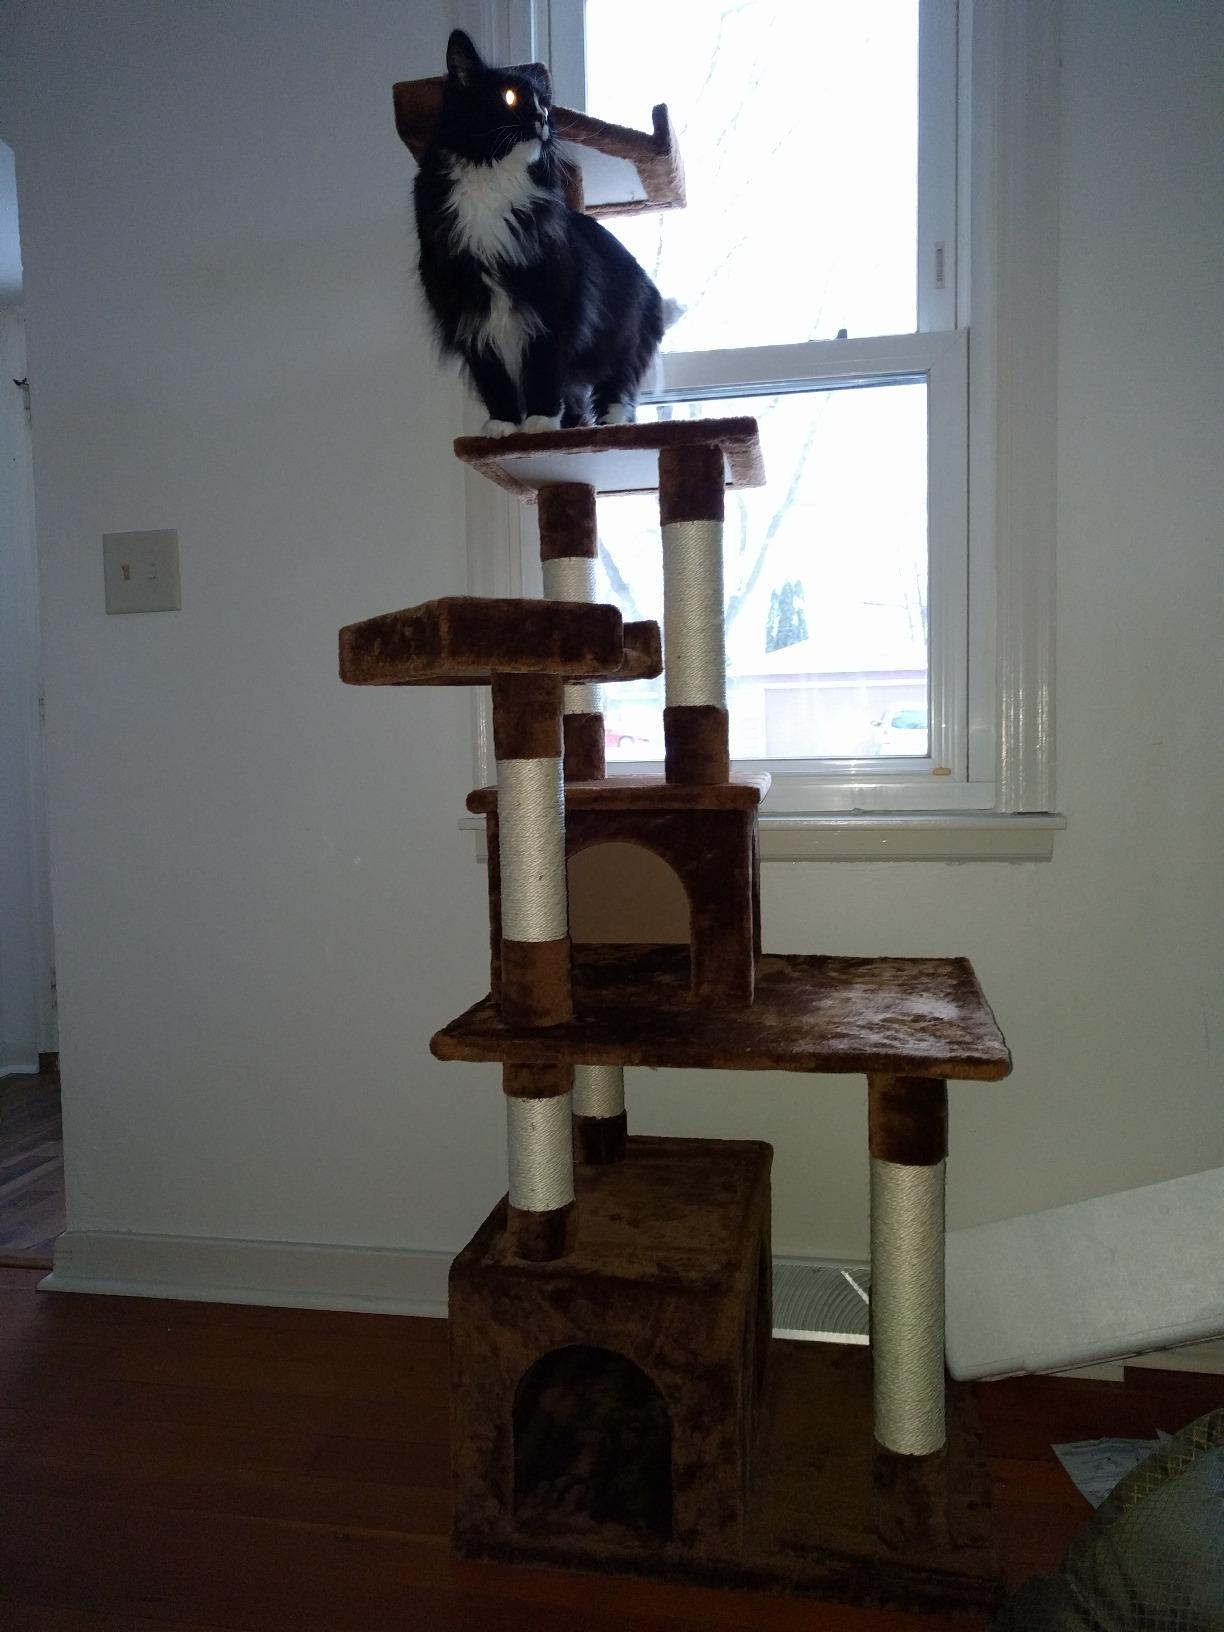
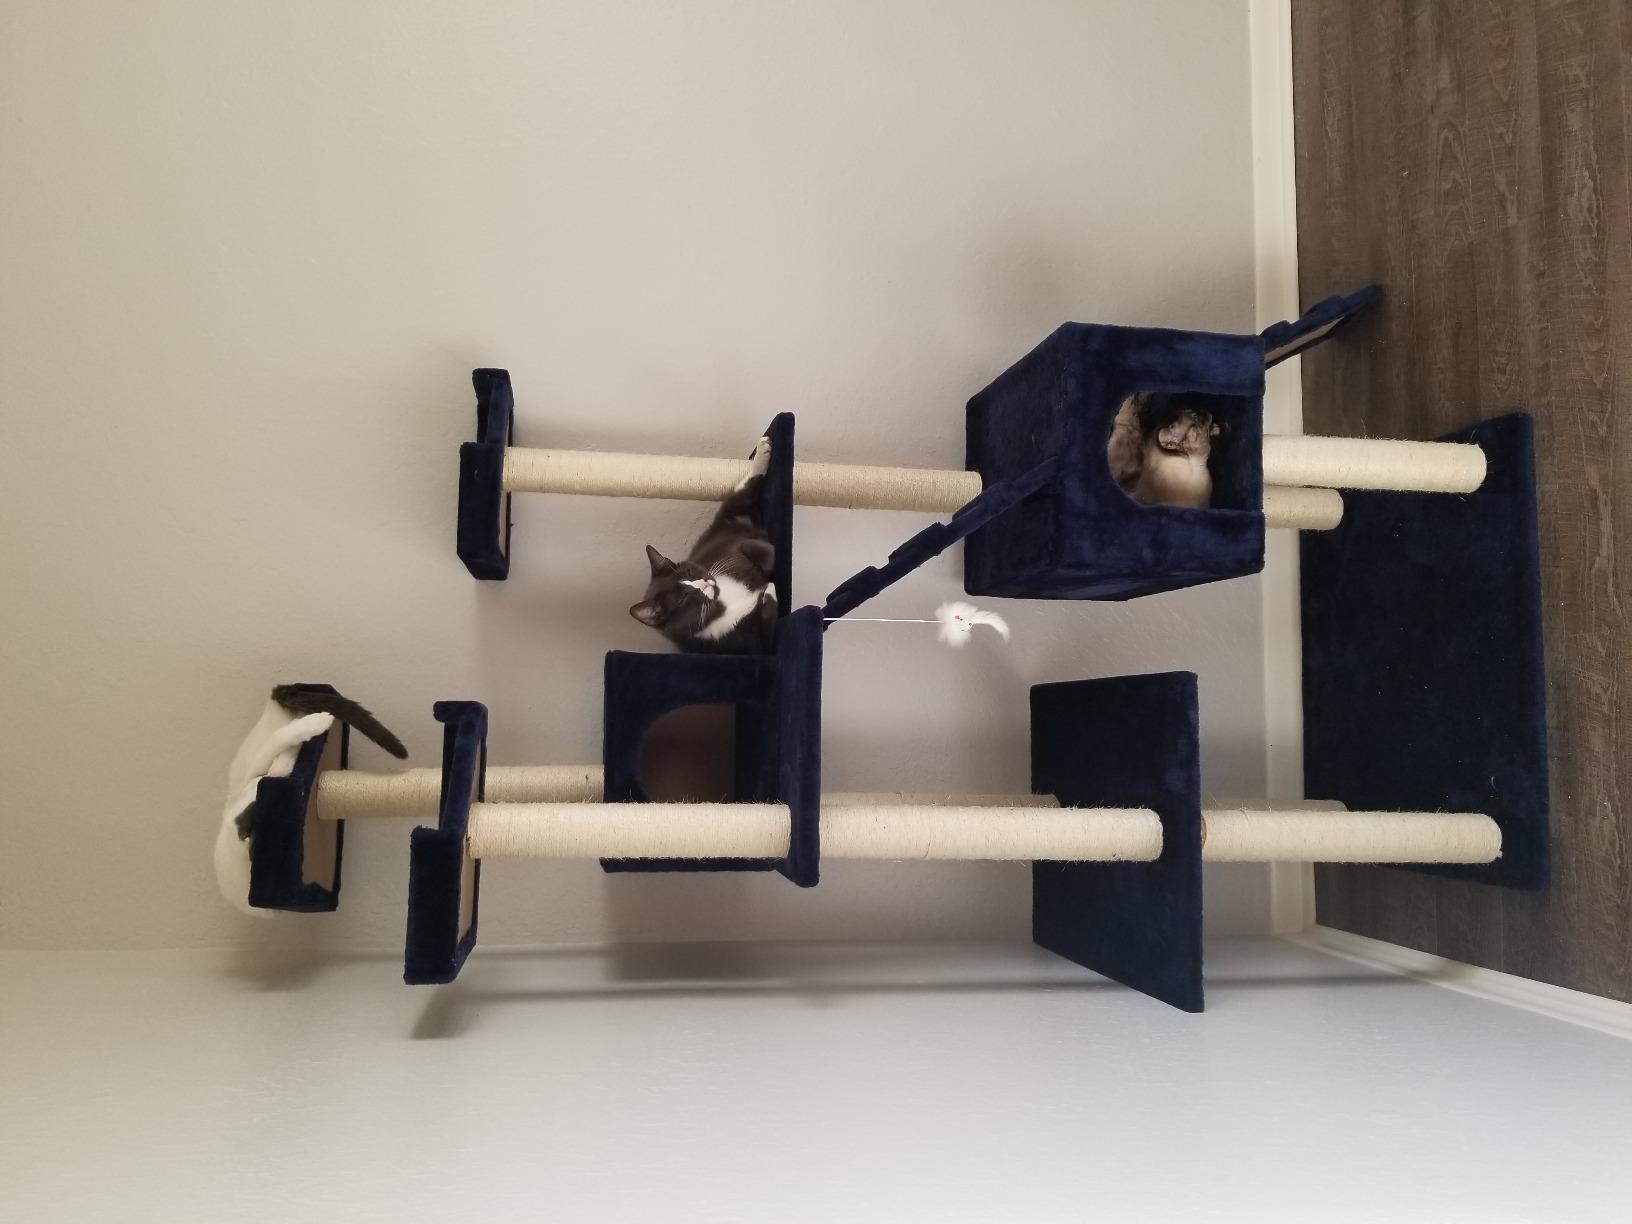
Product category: items_cat tree
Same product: no